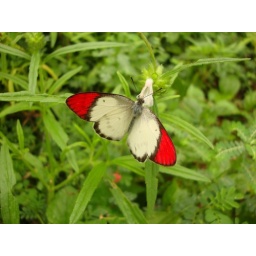
A wonderfully colorful butterfly seen at the Cerebral Palsy home in Vellore.